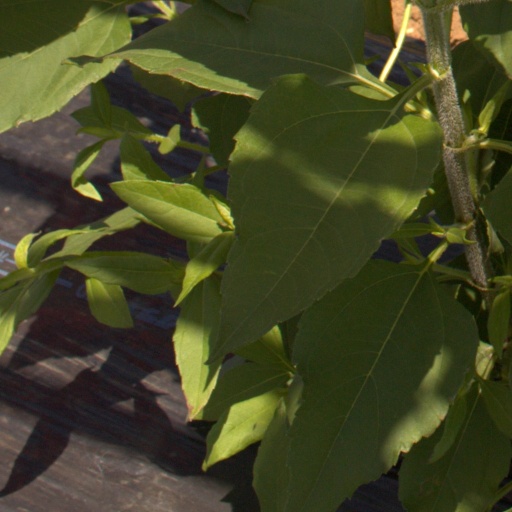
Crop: Jerusalem artichoke